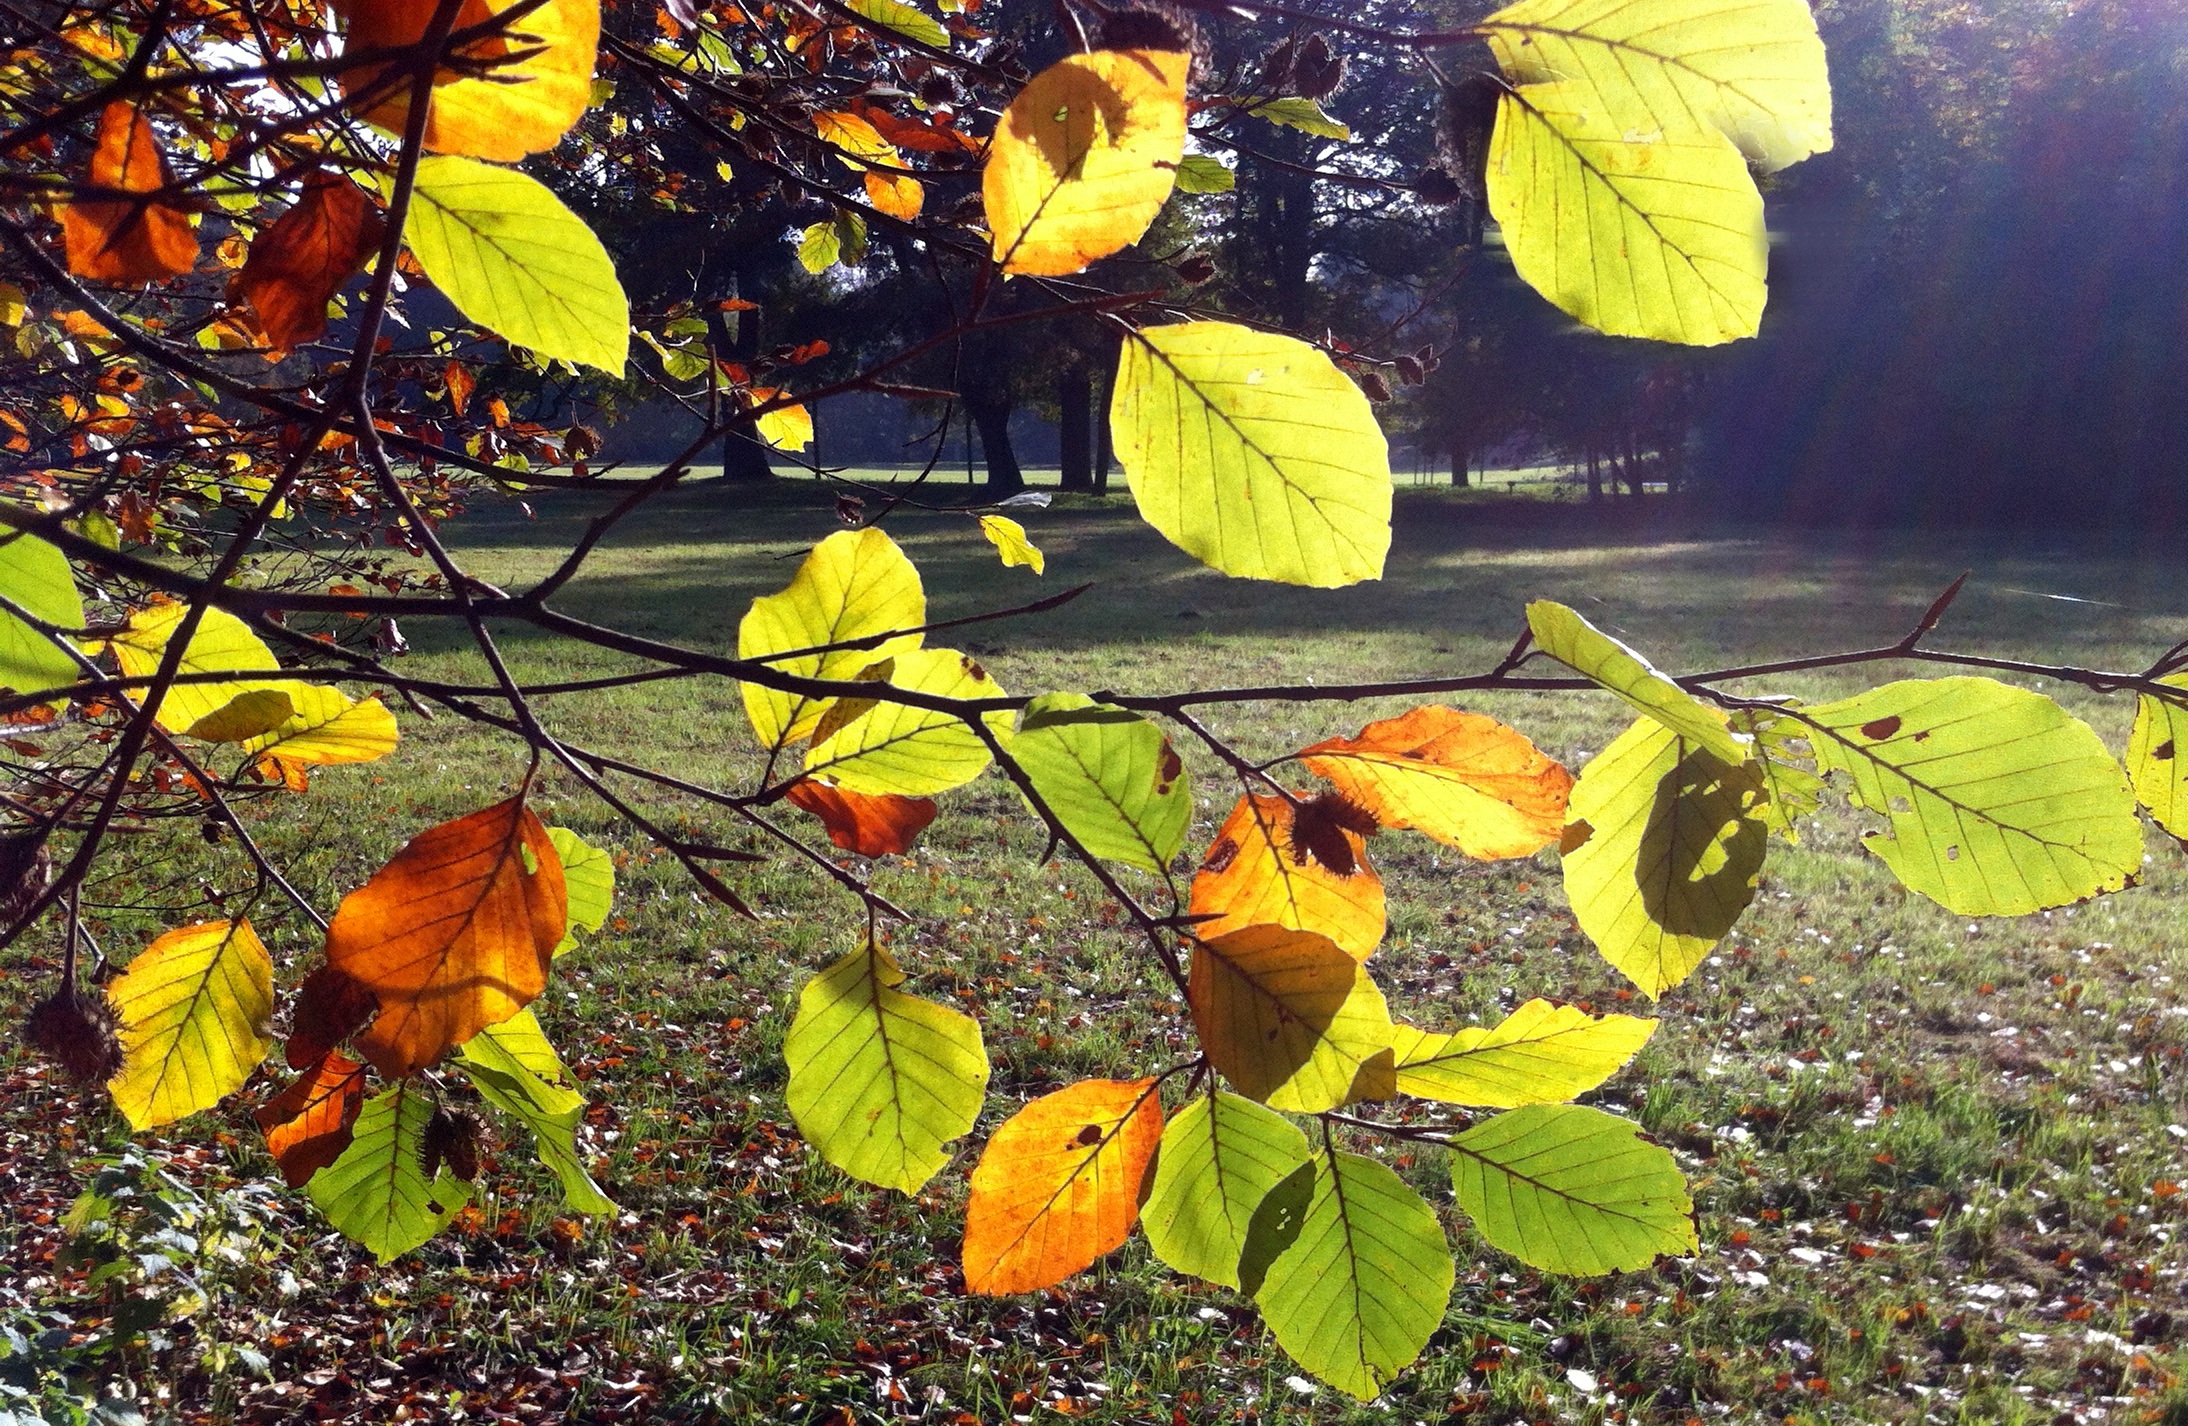
tree, nature, branch, plant, sunlight, leaf, flower, autumn, park, botany, yellow, flora, season, wildflower, emerge, leaves, deciduous, woodland, fall leaves, woody plant